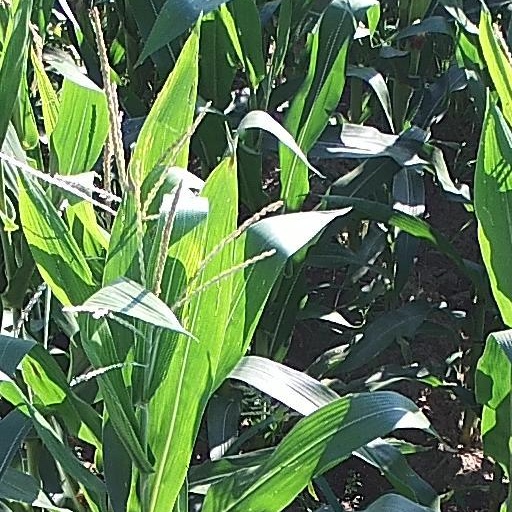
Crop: maize; corn